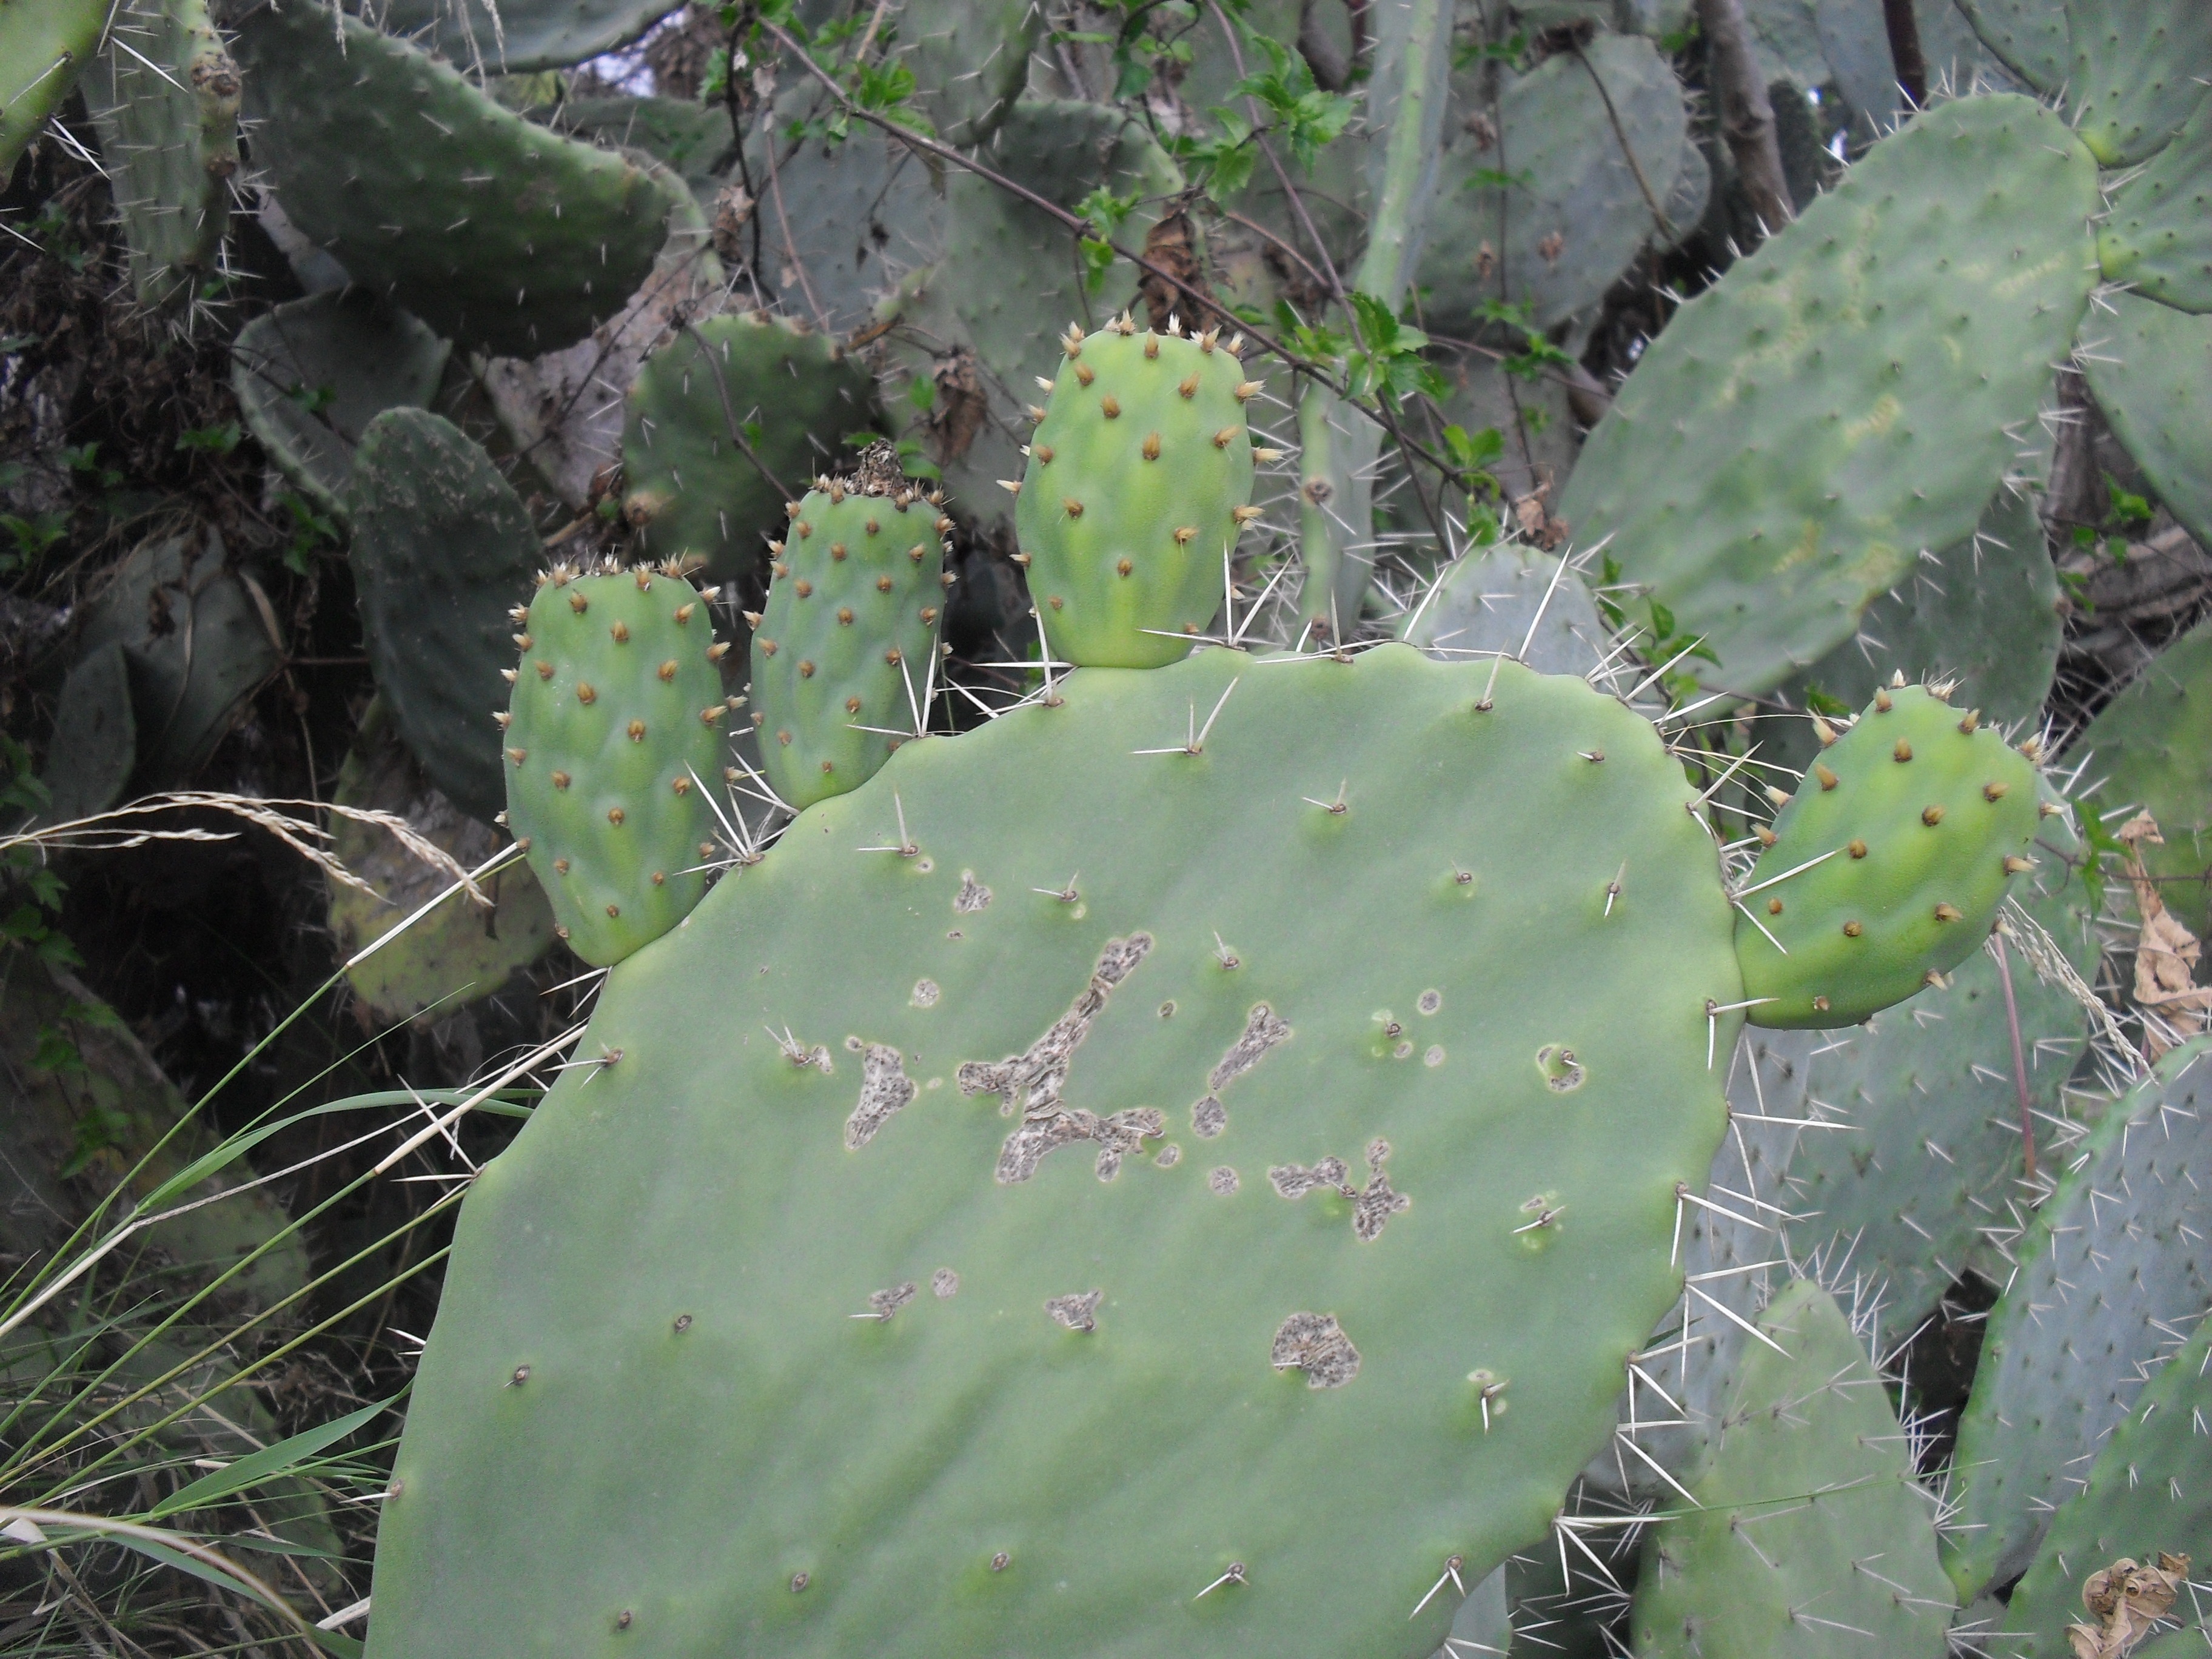
nature, cactus, plant, flower, green, produce, botany, plants, caryophyllales, flowering plant, prickly pear, land plant, thorns spines and prickles, hedgehog cactus, nopal, acanthocereus tetragonus, san pedro cactus, barbary fig, eastern prickly pear